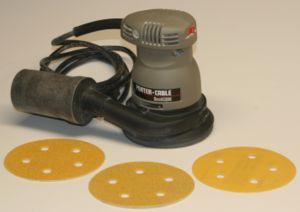
La ponceuse est une machine utilisée pour poncer une surface, c'est-à-dire pour la polir, la décaper ou modifier son état de surface. Elle est parfois aussi appelée une sableuse.